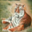
Label: tiger